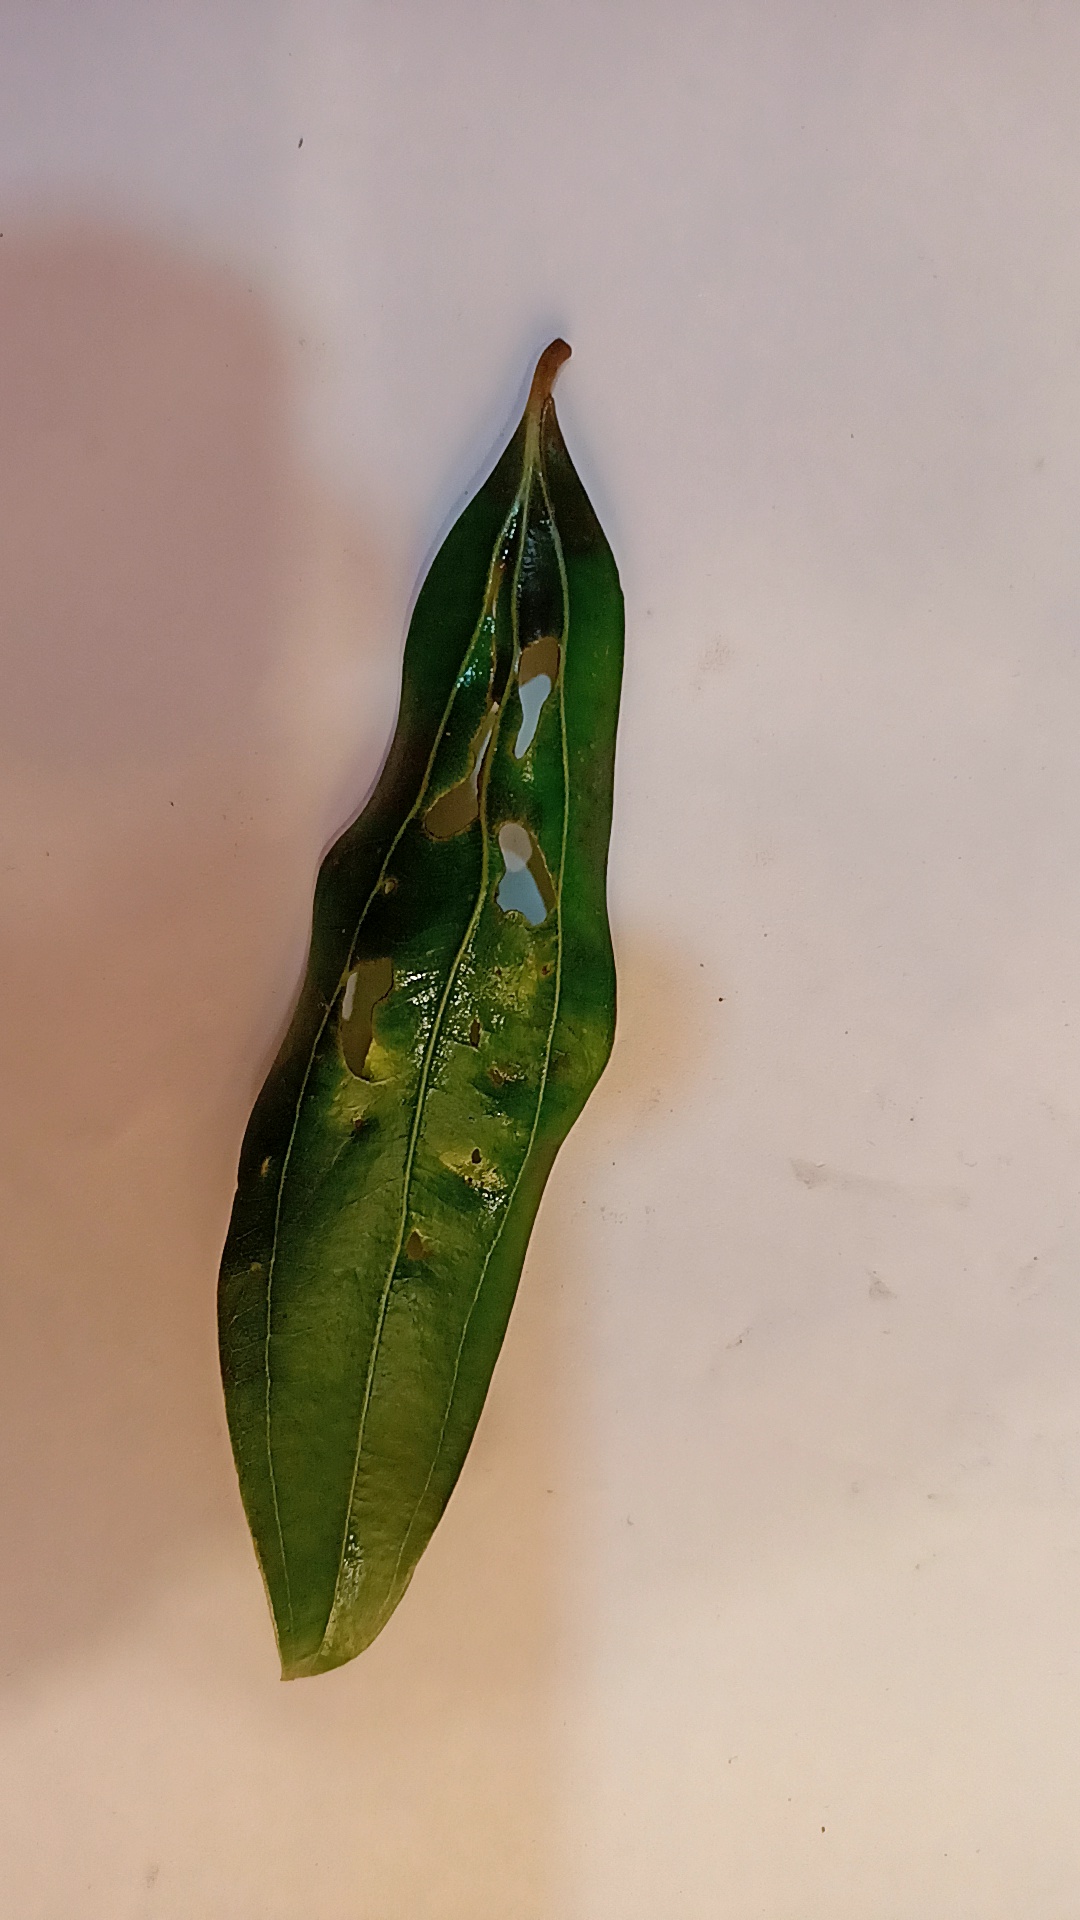
Label: Disease